London Buses route 15

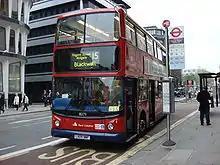
A Dennis Trident 2 double-decker operated by East London on route 15 at Mansion House station, April 2007

Route 15 was introduced in November 1908 between Shepherd's Bush and East Ham. On 16 December 1909, LGOC X-type buses were introduced to the route, running between Putney and Plaistow. In 1914 it was extended to Putney Common, with a Sunday extension eastwards to Plaistow. By 1921 route 15 had been cut back to Ladbroke Grove, extending in the east to Barking and North Woolwich on weekdays. A Sunday extension from Ladbroke Grove to Acton Vale was launched, and the North Woolwich journeys were diverted to Becontree Heath.